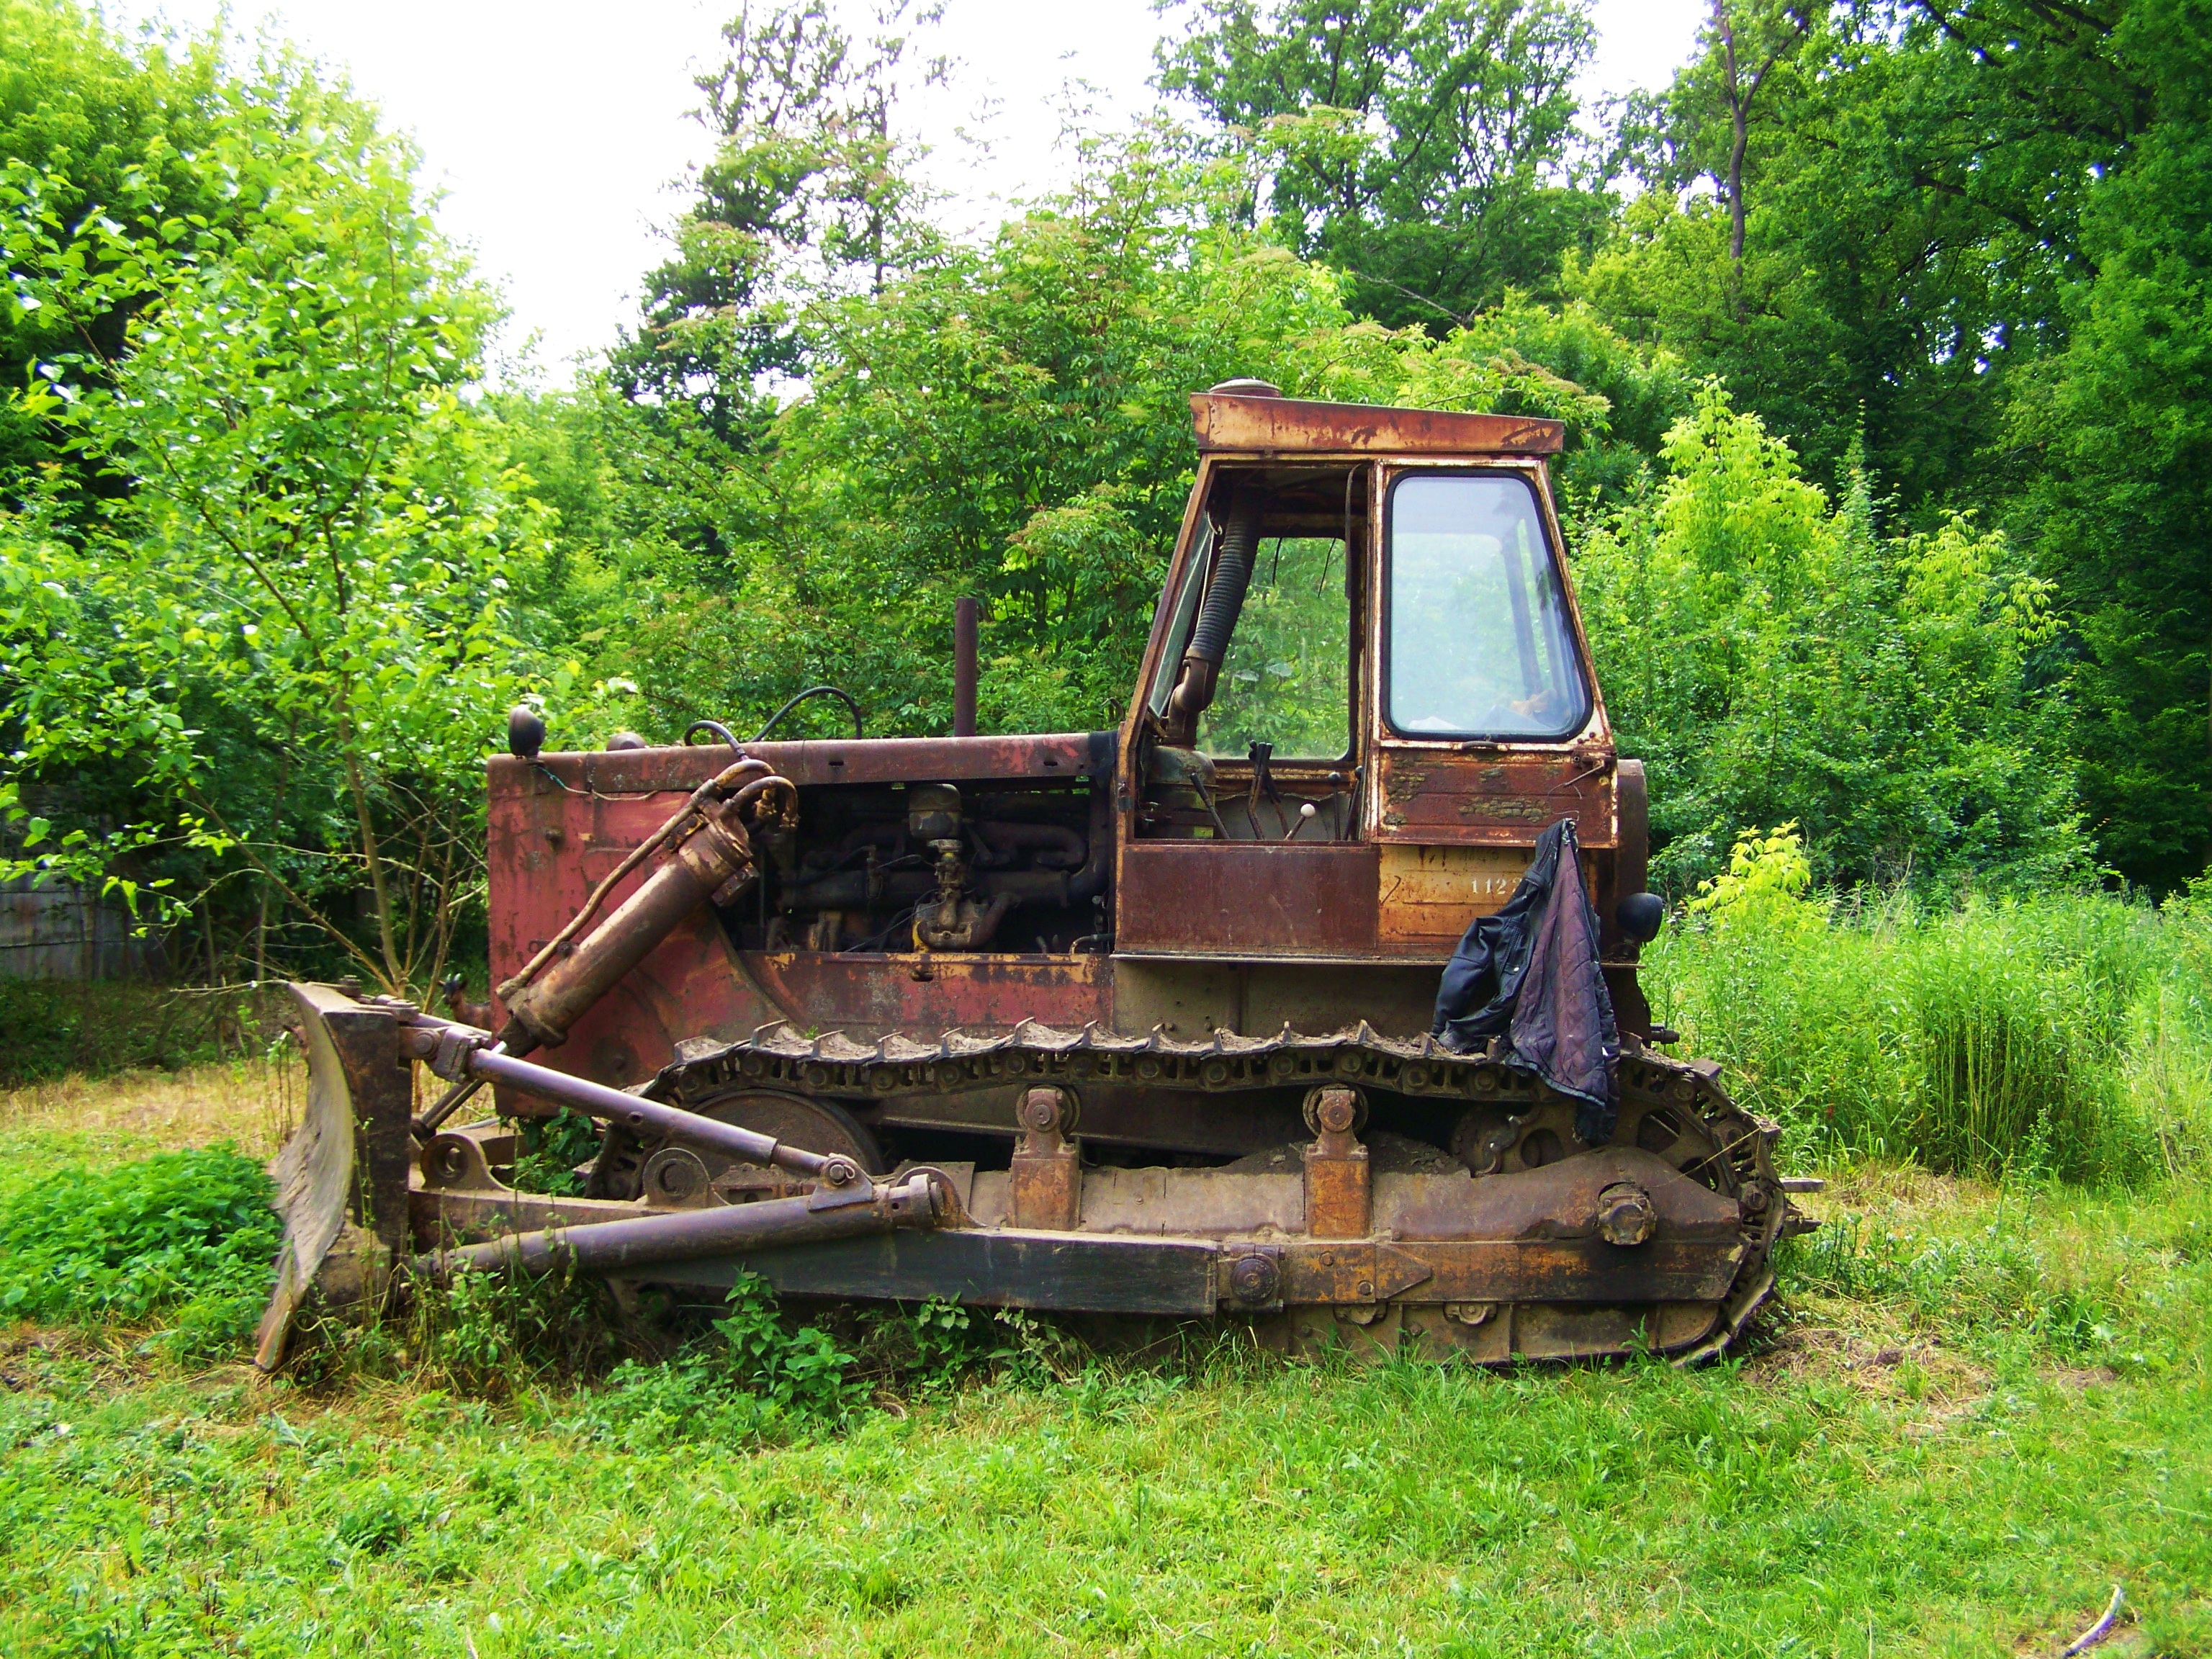
tractor, field, vehicle, soil, agriculture, bulldozer, veteran, construction equipment, land vehicle, old crawler, light commercial vehicle, s 100